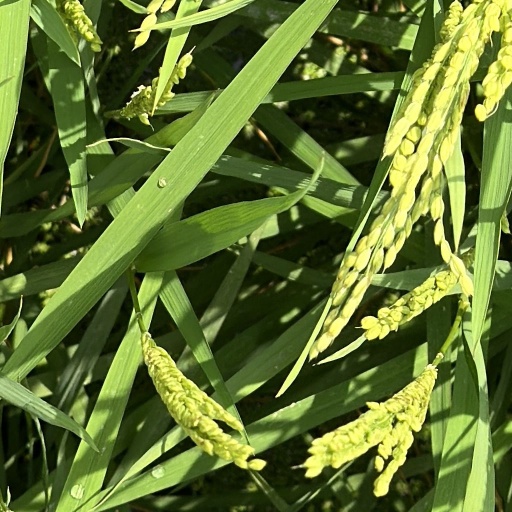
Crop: rice